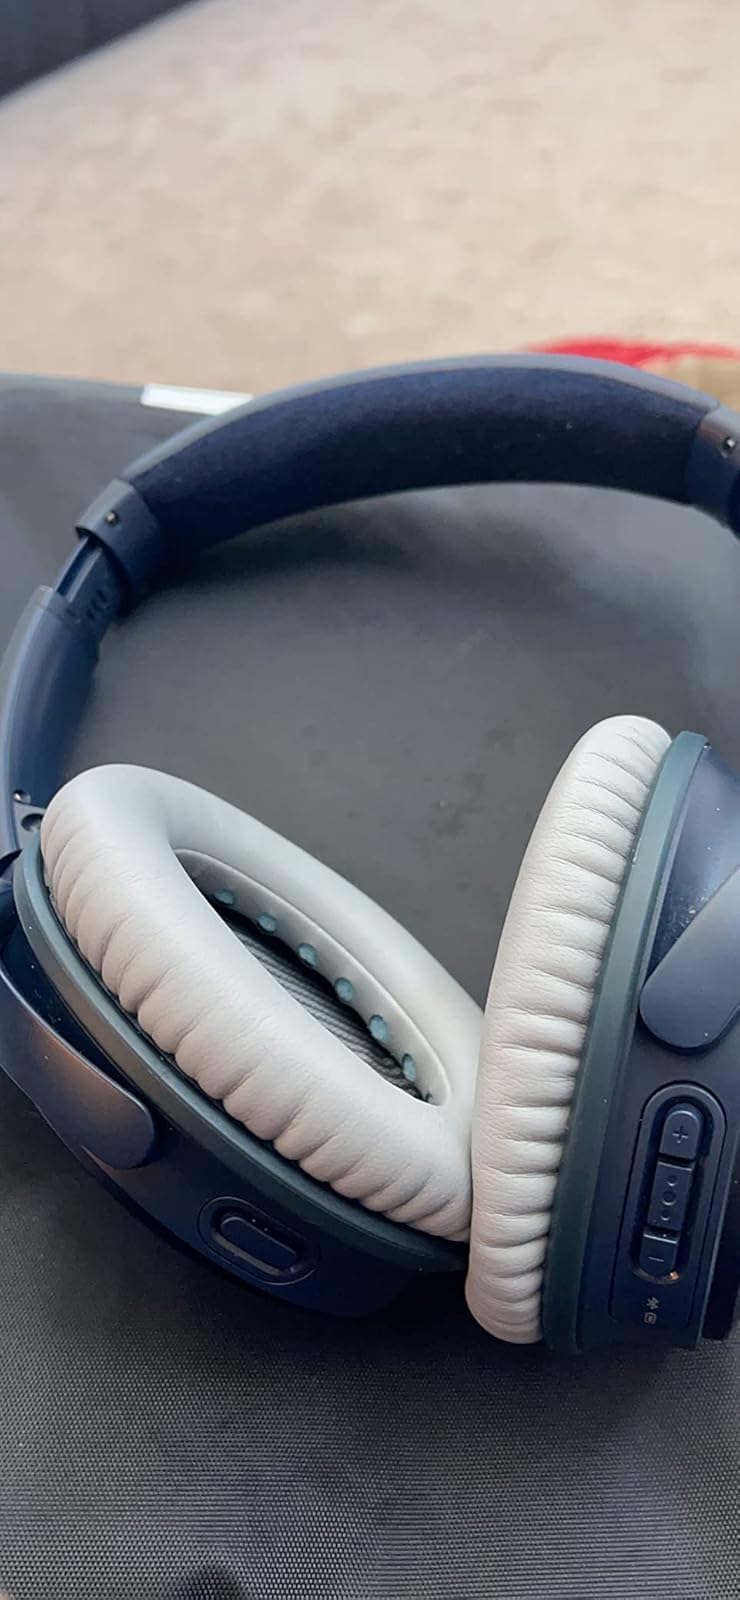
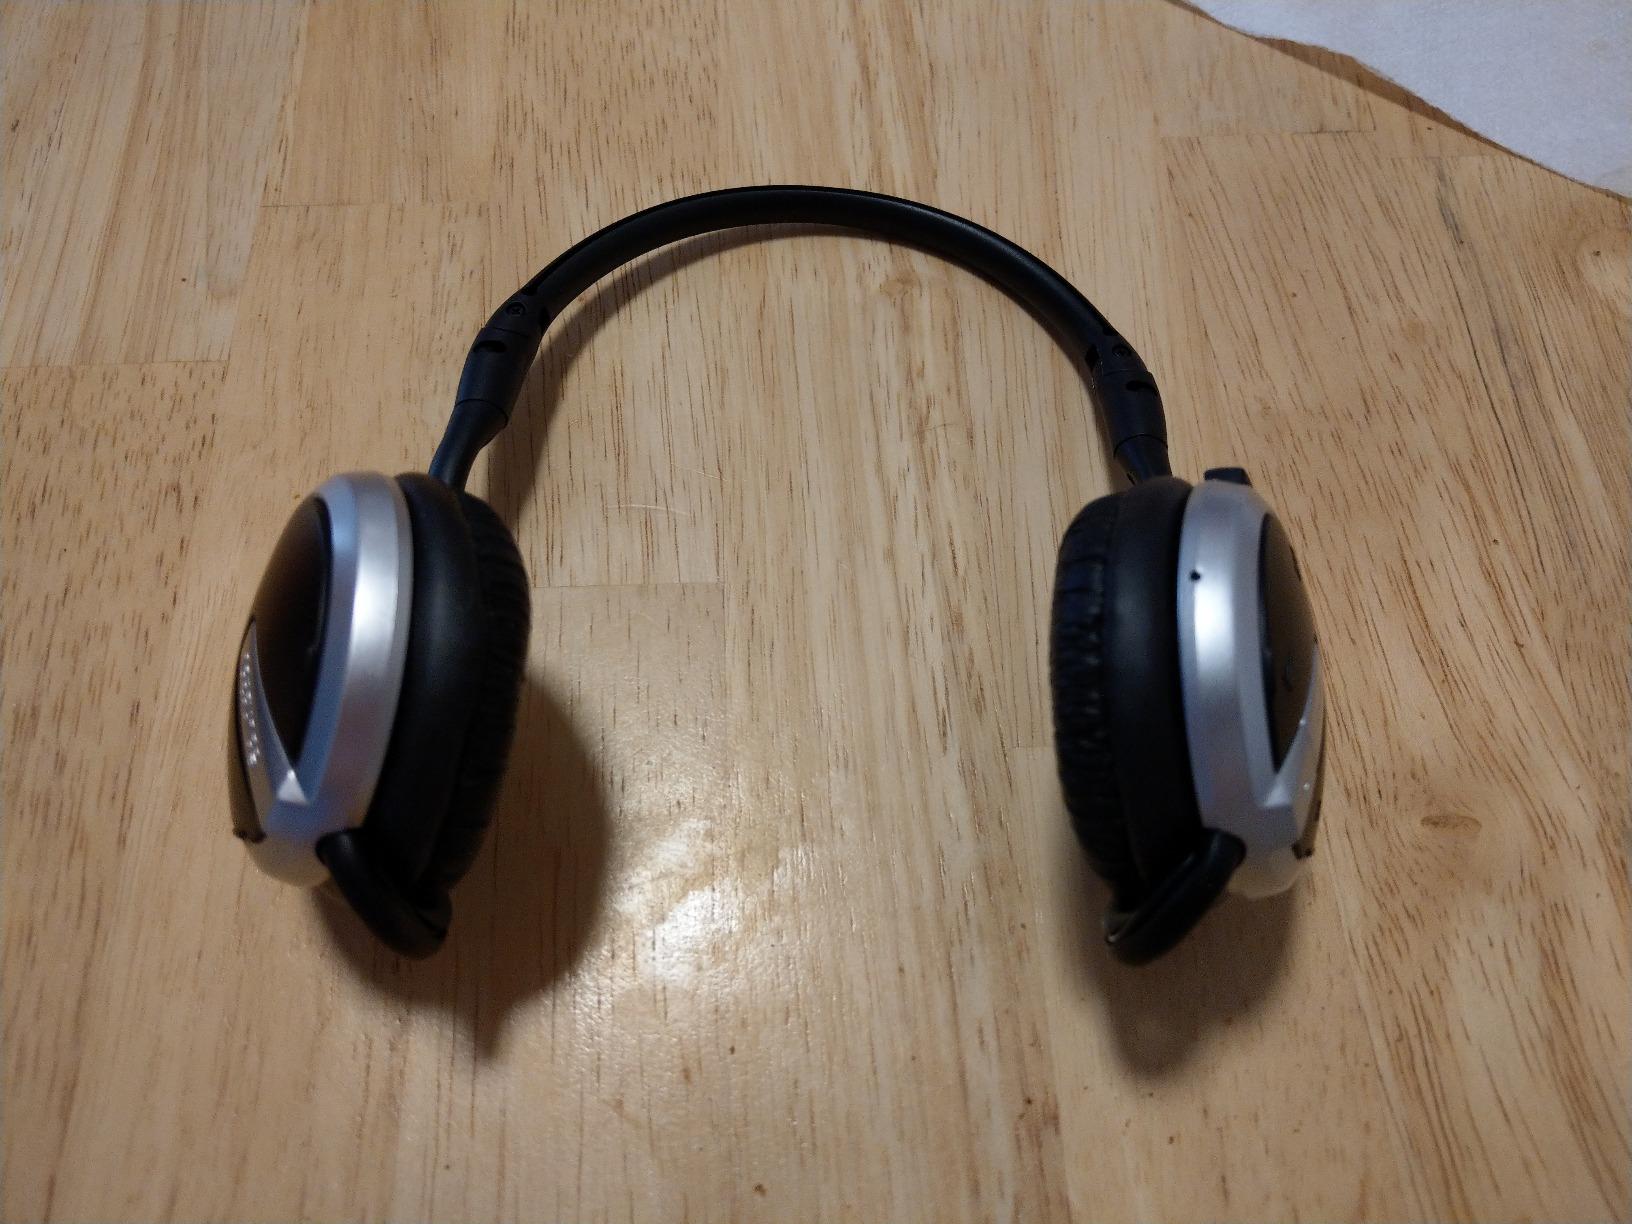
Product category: headphones
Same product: no